David Hogg

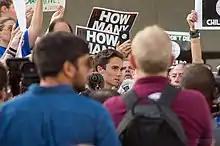
Hogg (center) speaking at a rally in Fort Lauderdale, Florida, February 17, 2018

After the school shooting, Hogg emerged as a leader in the 2018 United States gun violence protests. Along with Alfonso Calderon, Sarah Chadwick, X González, Cameron Kasky, Kyle Kashuv and other students, he turned to the media to talk about their role as survivors in the shooting and voice his opinion on gun control and gun violence. He called on elected officials to pass gun control measures and has been a vocal critic of politicians who take campaign donations from the NRA, and has urged them to compromise on legislation to save lives.